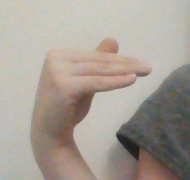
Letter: khaa